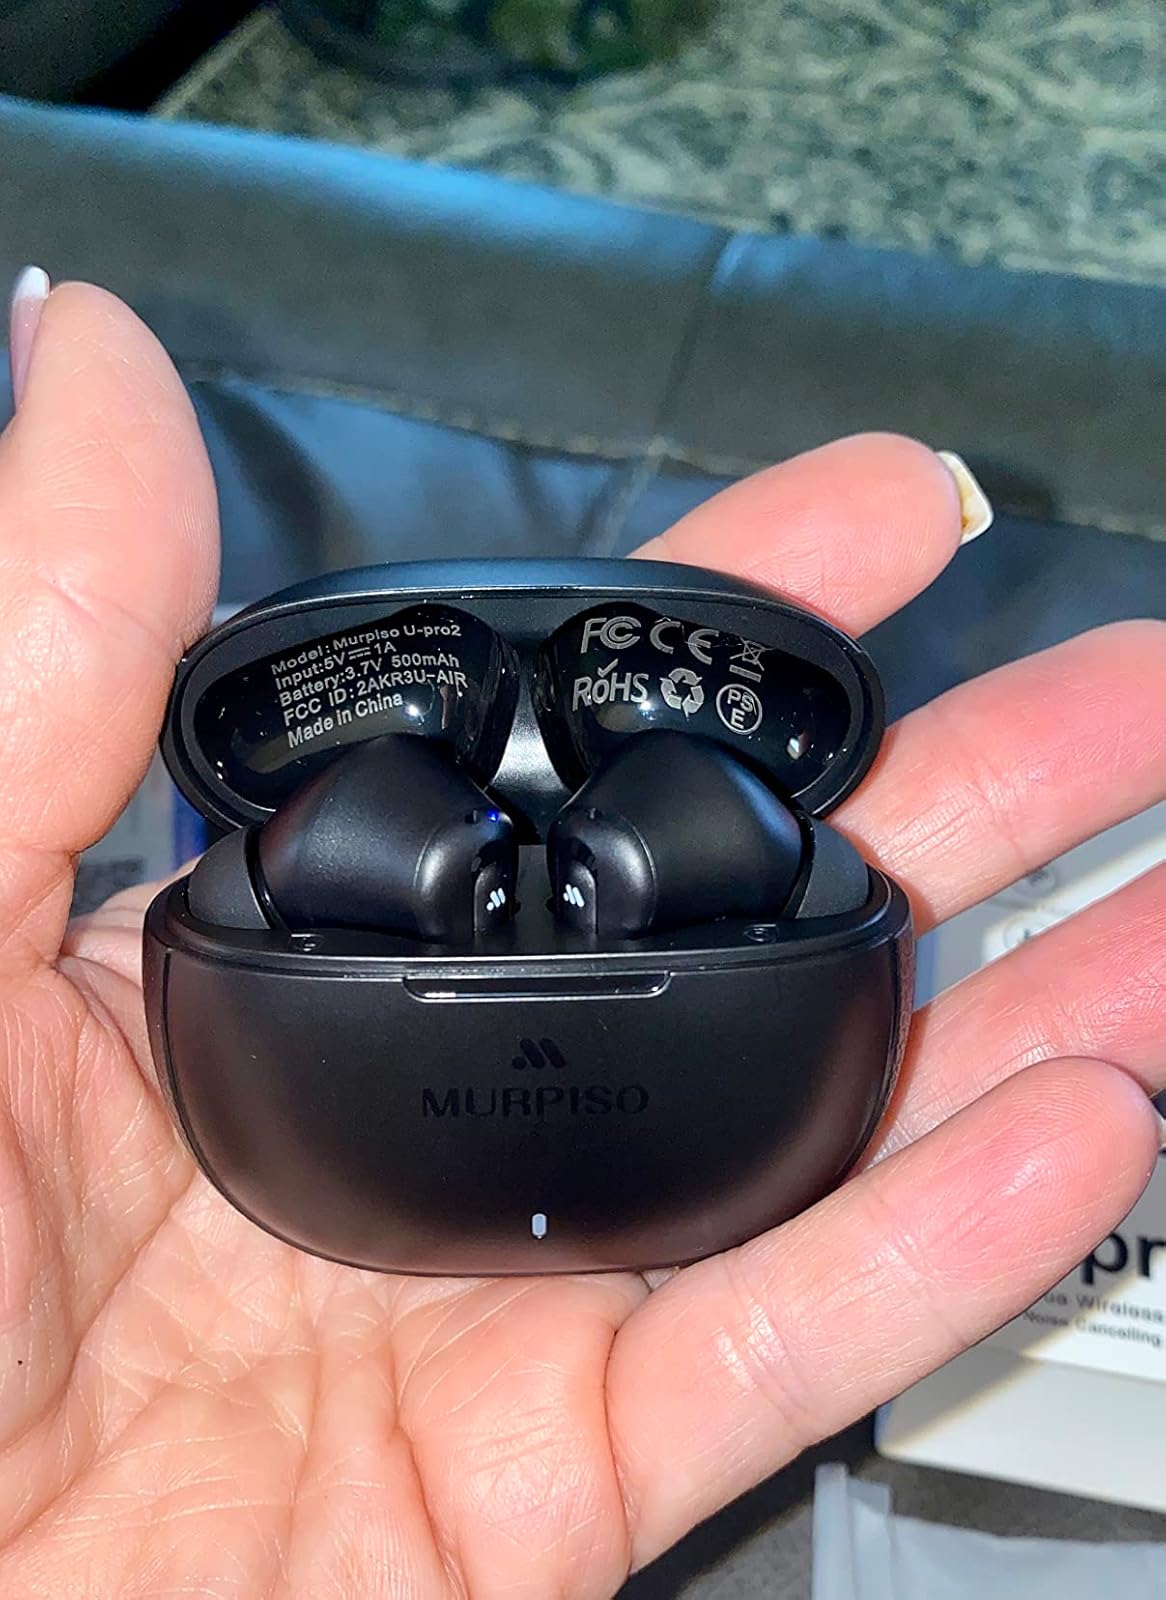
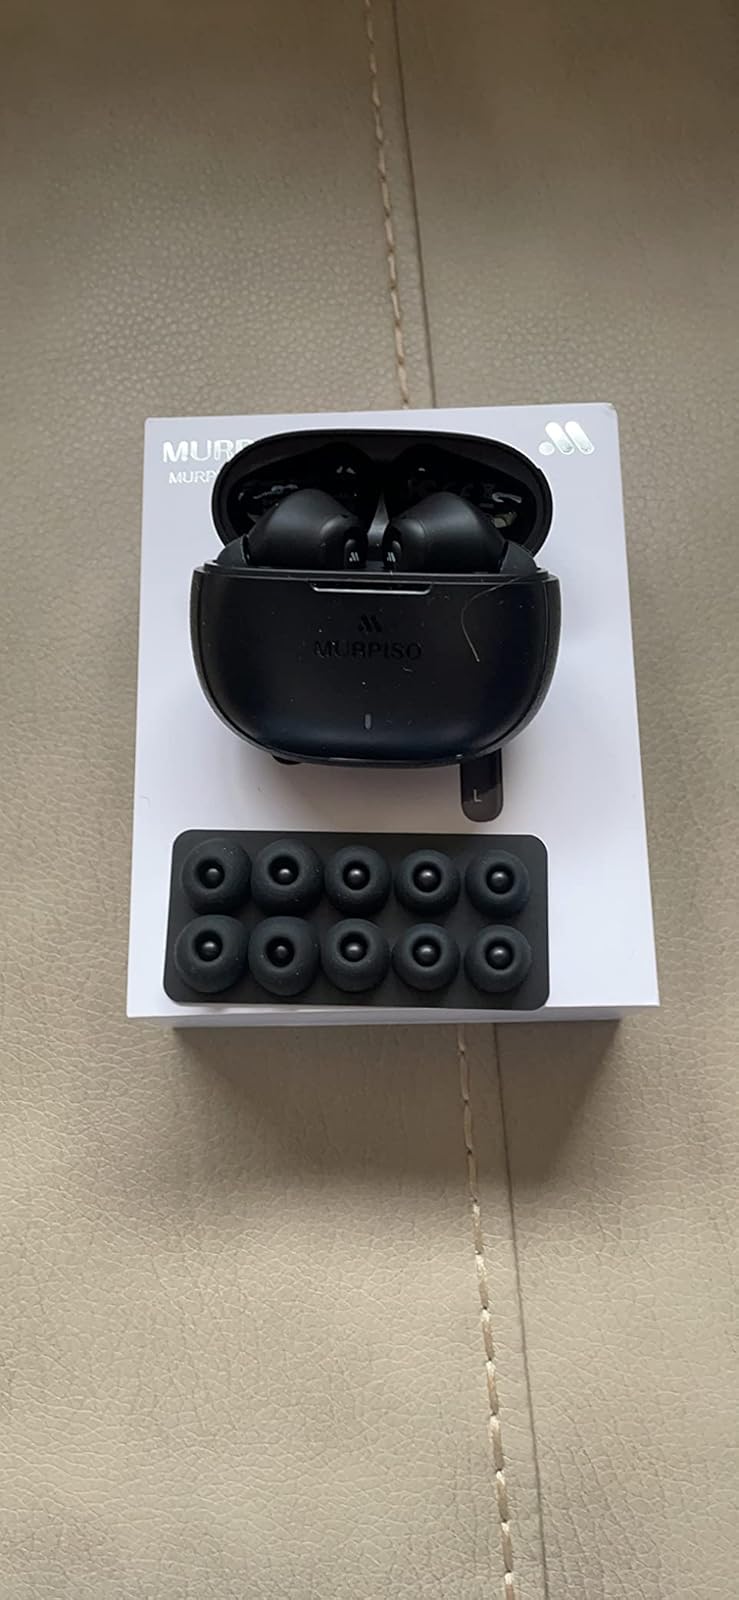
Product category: earbuds
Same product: yes